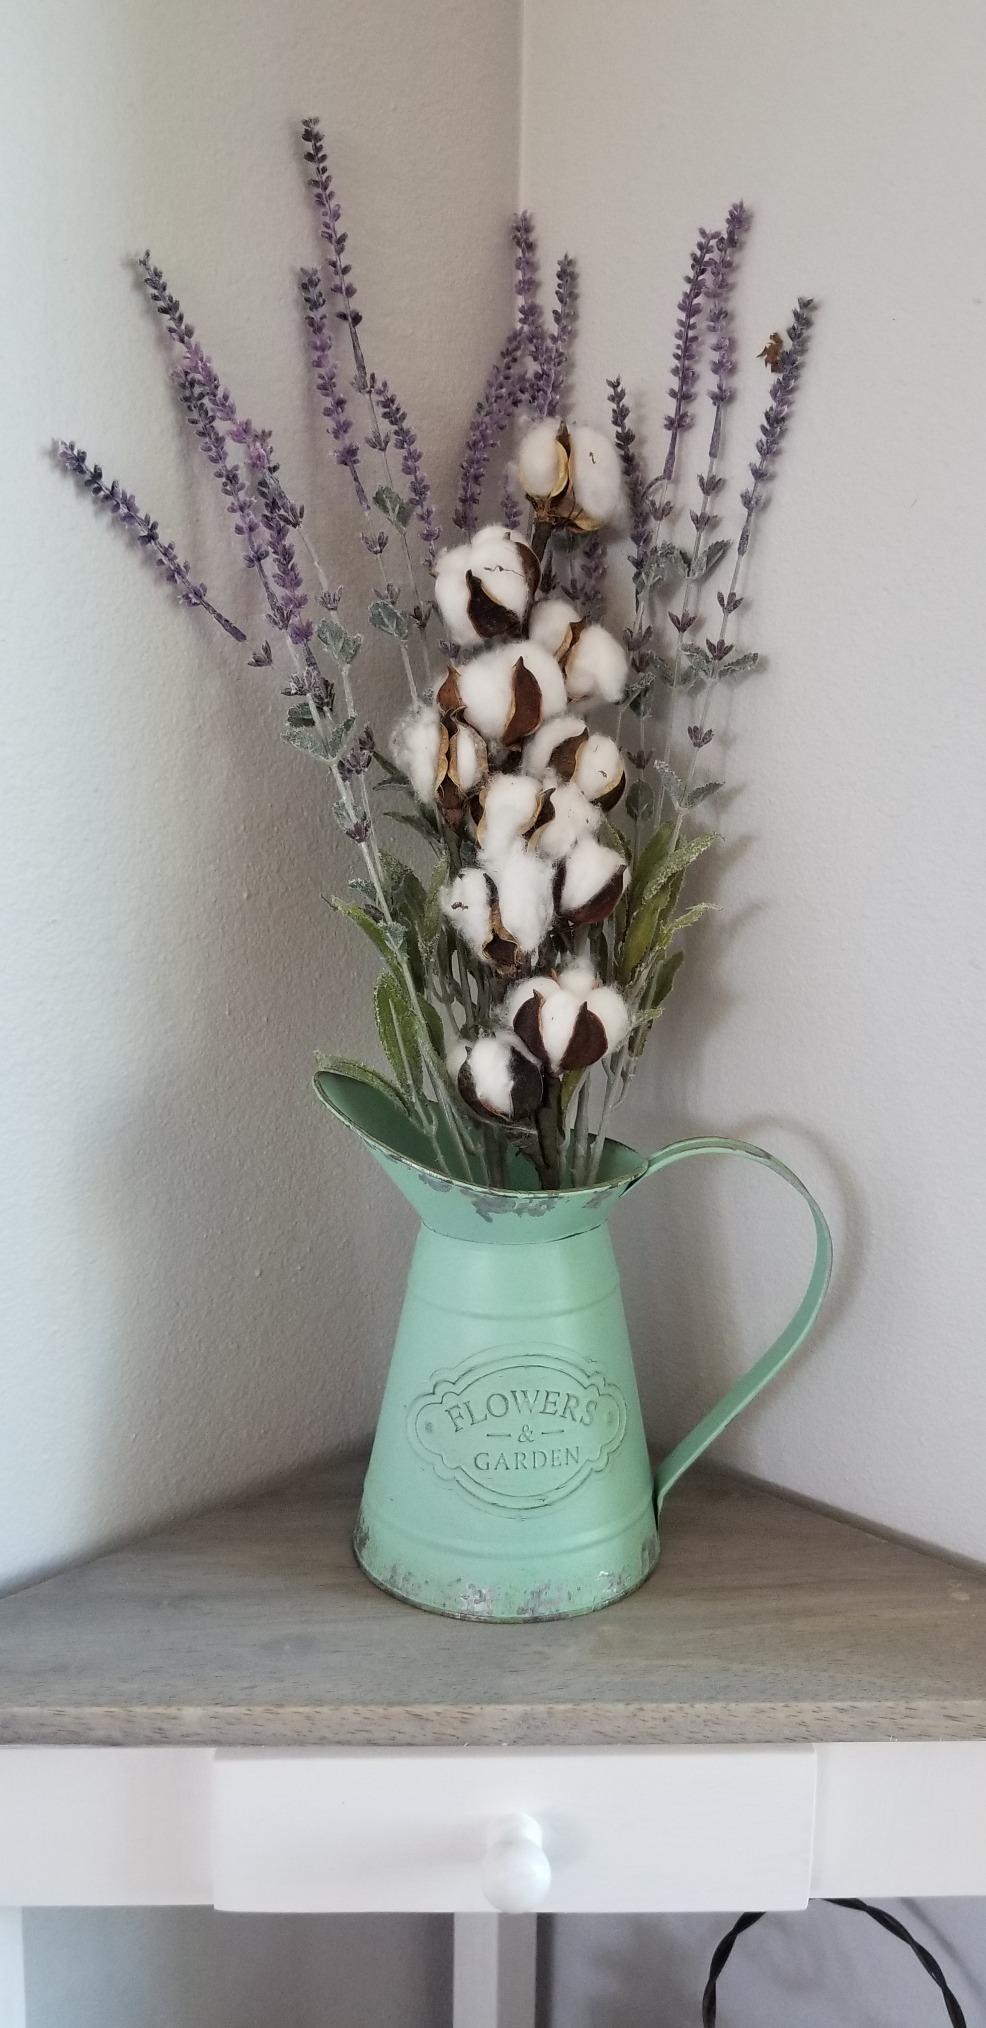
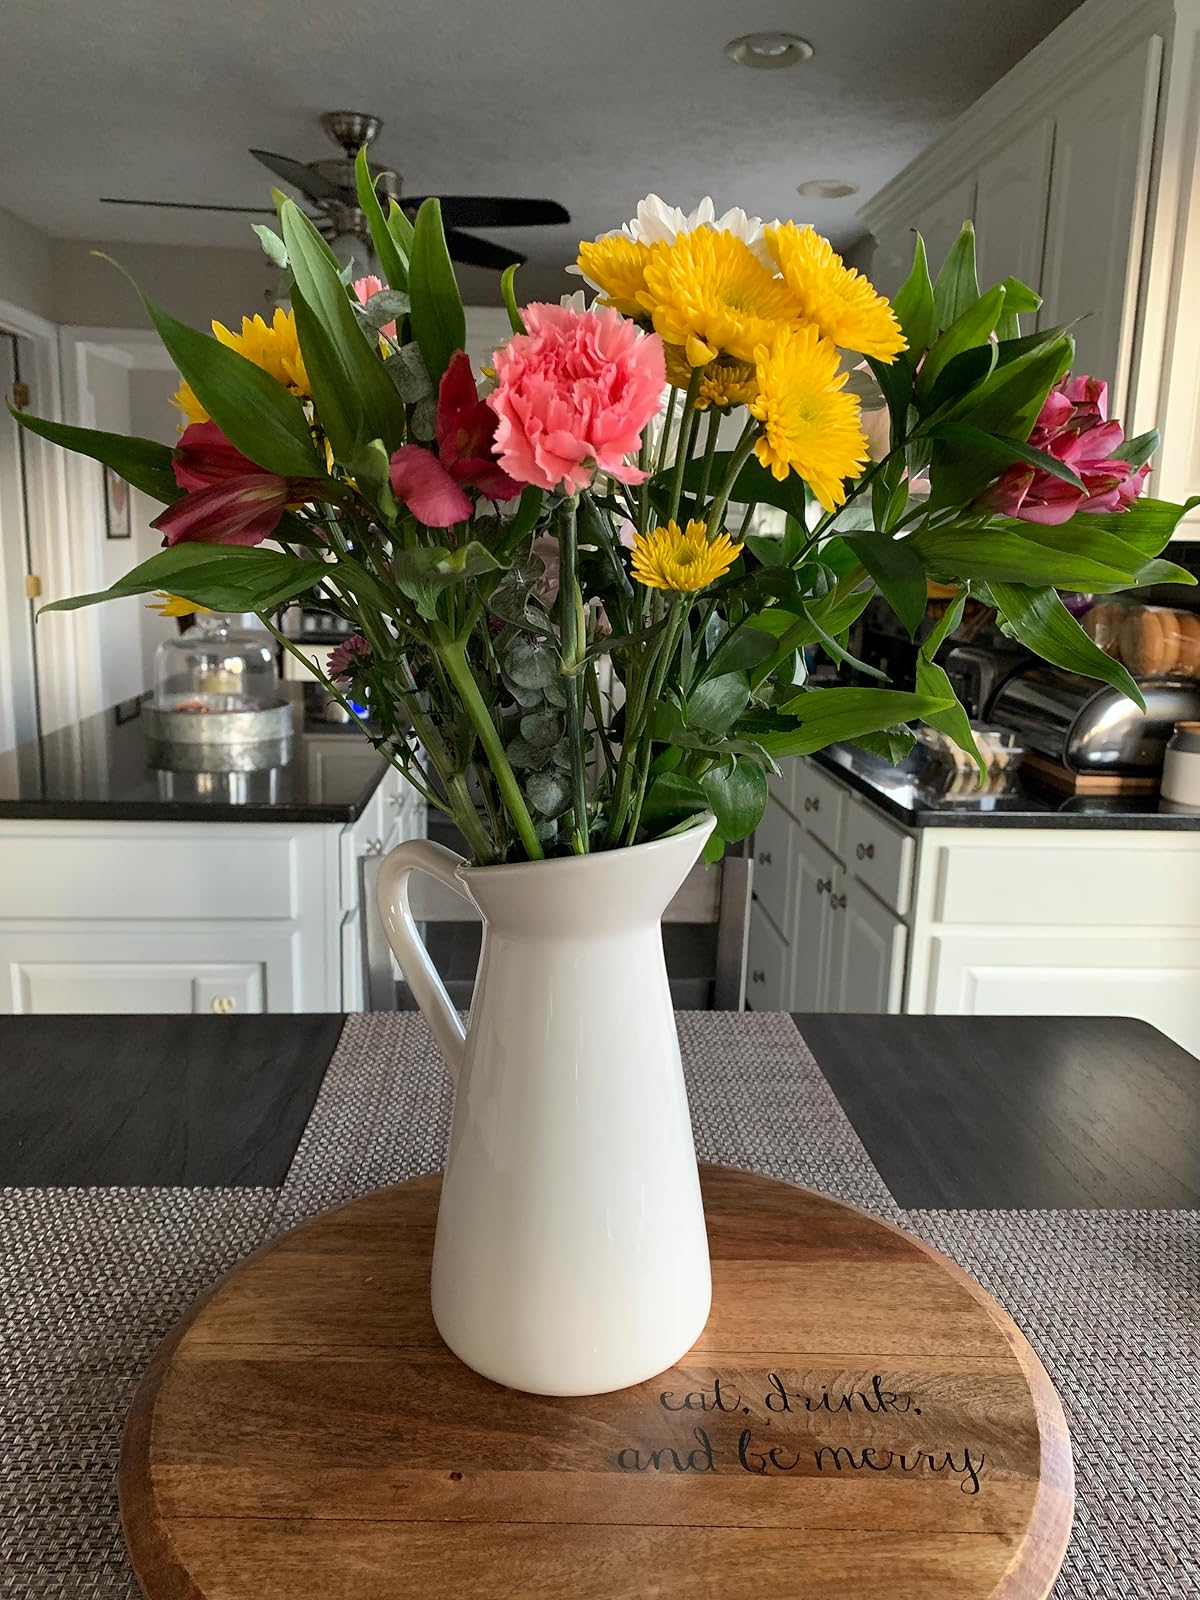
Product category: vase
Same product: no